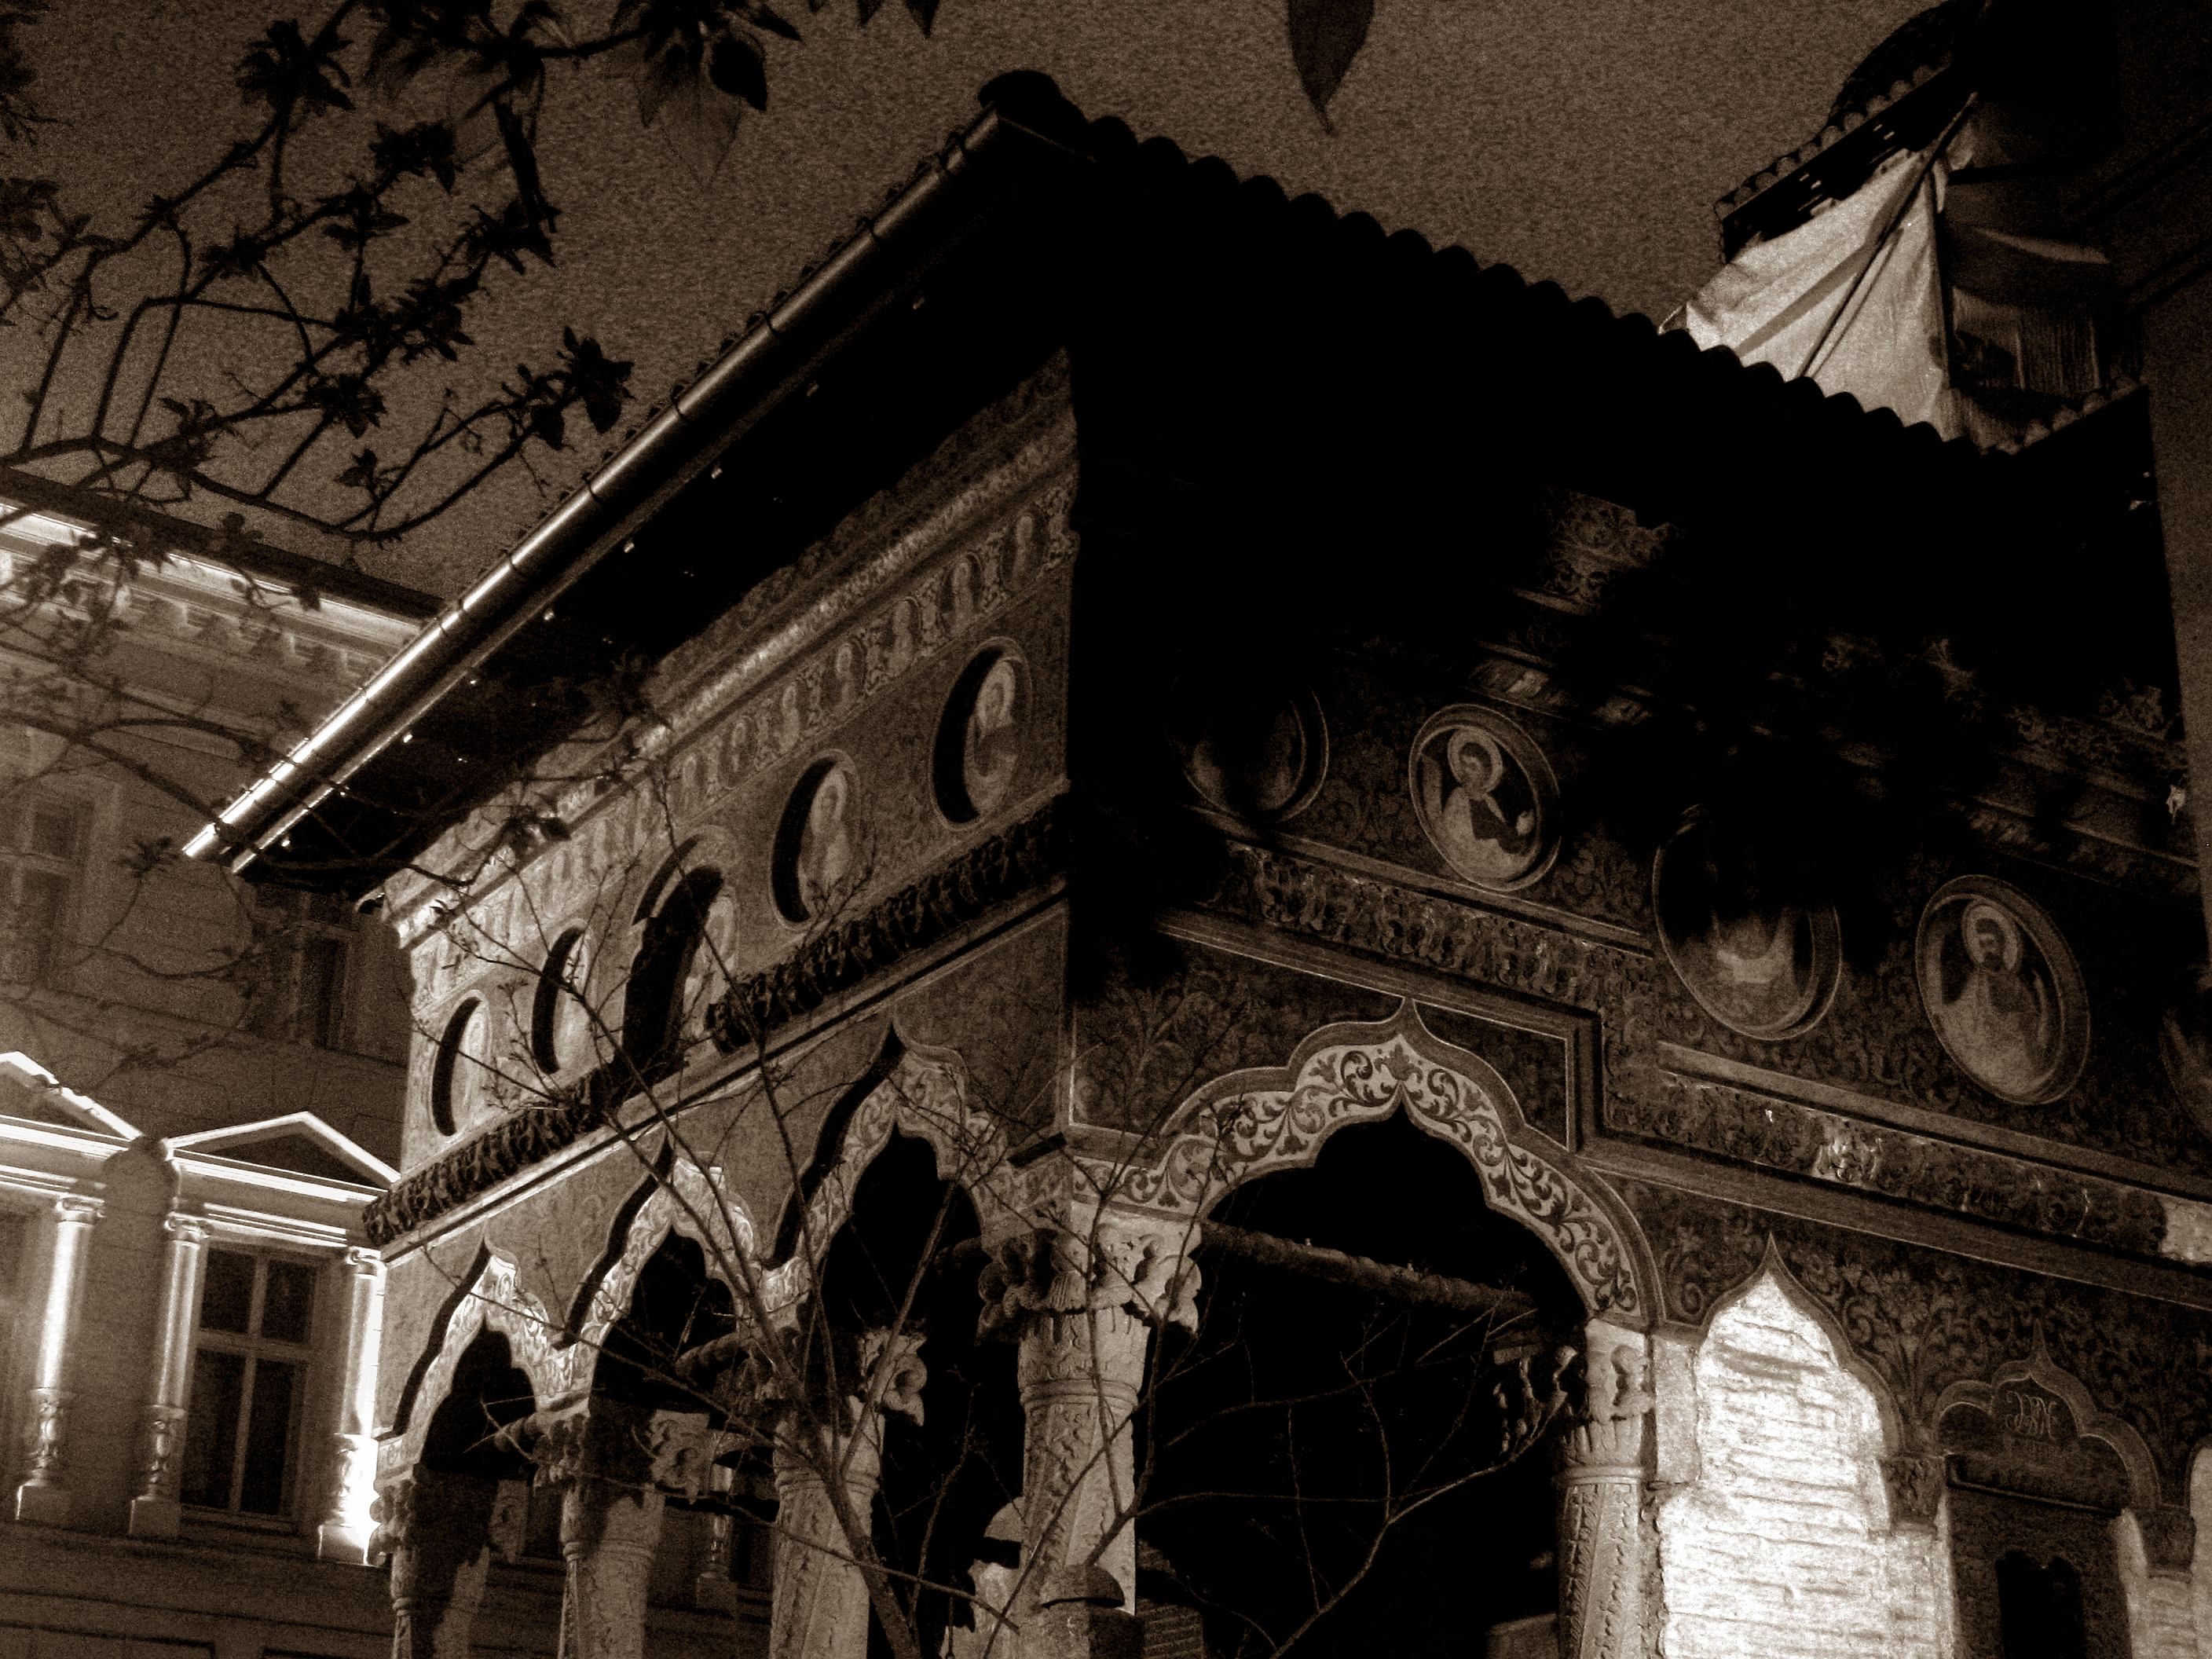
architecture, night, photography, house, building, photo, europe, arch, religion, facade, darkness, church, monochrome, christian, place of worship, photos, capital, religious, de, temple, monastery, churches, photograph, iglesia, eglise, synagogue, fotografie, history, christianity, romana, arc, orthodox, eastern, romania, bukarest, bucharest, rumania, roumanie, convent, bor, chiesa, biserica, arhitectura, orthodoxy, romanian, ortodoxa, manastirea, manastire, ortodoxia, ortodoxie, ecclesiastical, bisericeasc, cladire, edificiu, capitel, bucuresti, centrulvechi, lipscani, stavro, stavropoleos, brancovenesc, 1724, bucarest, rumana, ordoxa, cre tinism, cre tin, ancient history